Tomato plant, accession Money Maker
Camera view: horizontal (90 deg, fisheye); turntable rotation: 90 degrees
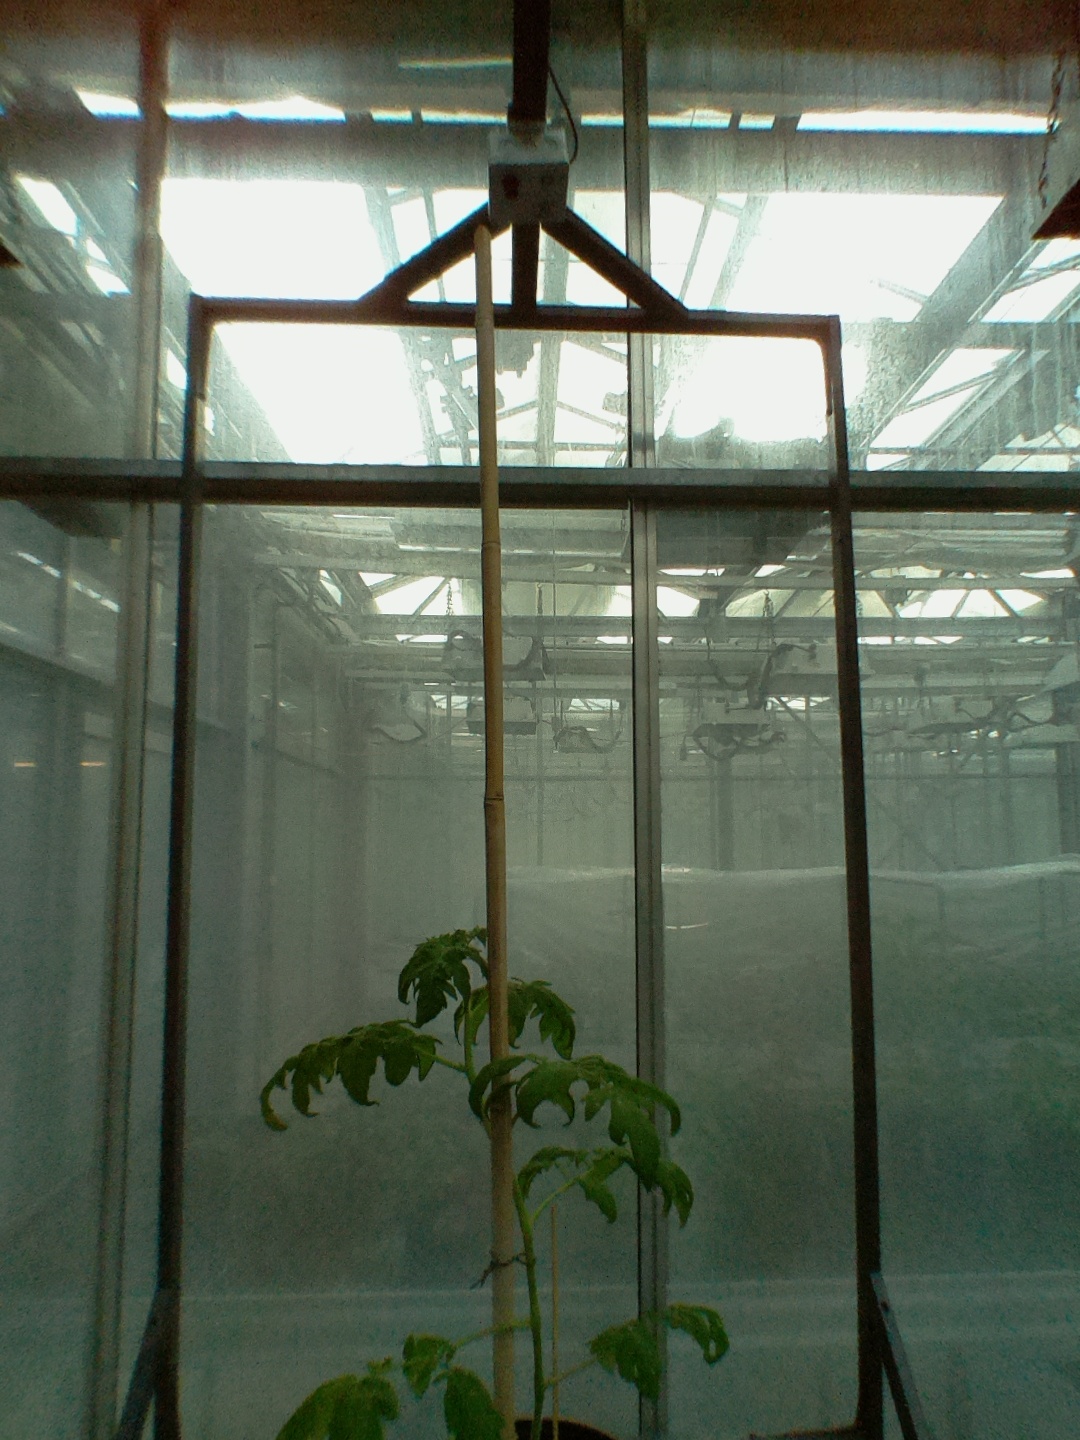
BBCH growth stage 15: 10 of true leaves visible